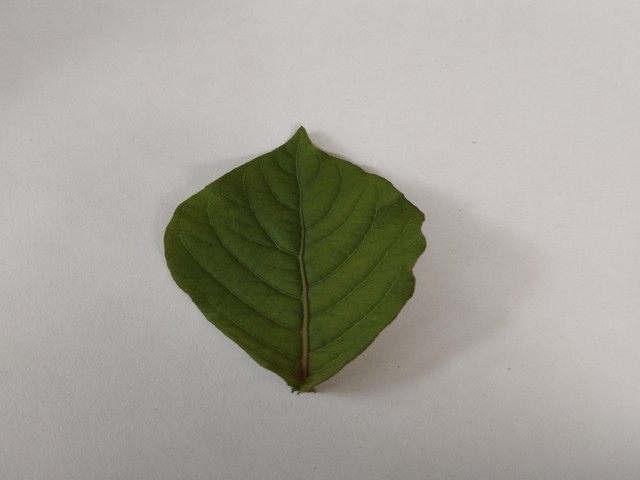
Plant: apang